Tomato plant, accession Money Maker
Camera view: bottom (45 deg); turntable rotation: 0 degrees
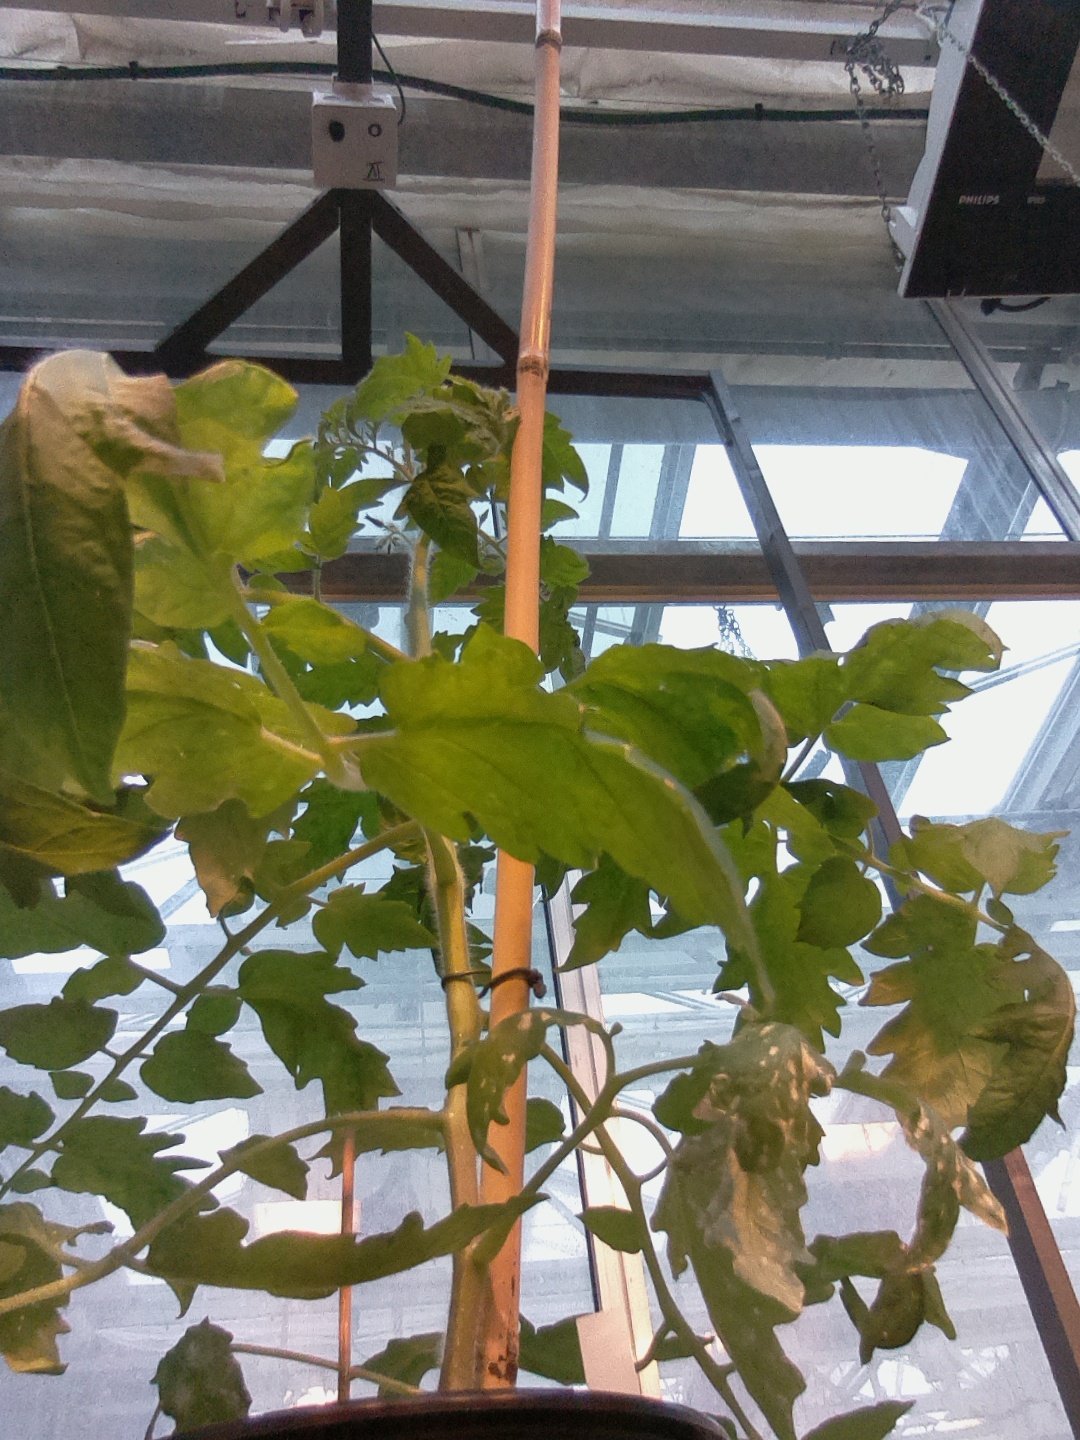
BBCH growth stage 53: 3 inflorescences visible